Ambush predator

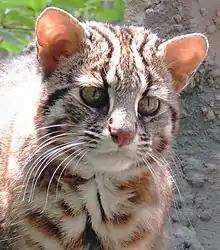
Many nocturnal ambush predators like this leopard cat have vertical pupils, enabling them to judge distance to prey accurately in dim light.

Ambush predators must time their strike carefully. They need to detect the prey, assess it as worth attacking, and strike when it is in exactly the right place. They have evolved a variety of adaptations that facilitate this assessment. For example, pit vipers prey on small birds, choosing targets of the right size for their mouth gape: larger snakes choose larger prey. They prefer to strike prey that is both warm and moving; their pit organs between the eye and the nostril contain infrared (heat) receptors, enabling them to find and perhaps judge the size of their small, warm-blooded prey.